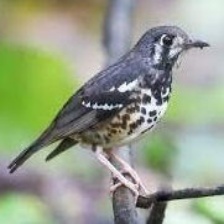
Species: ASHY THRUSHBIRD
Scientific name: GEOKICHLA CINEREA